Jumla District

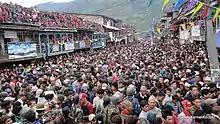
Crowd on last day of Jatra, Krishna Janmashtami in Jumla Bazaar

The Nepali language (then known as Khas language) originated in the Sinja Valley. Sinja was the capital of Khas Kingdom, and the dialect called "Khas Bhasa" is still spoken among that region's people.